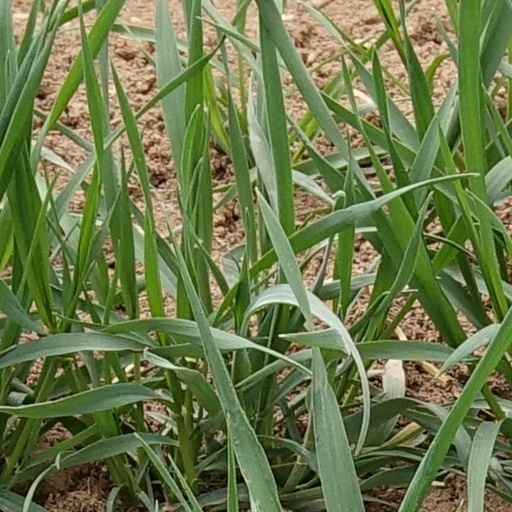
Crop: wheat